Air-to-surface-vessel radar

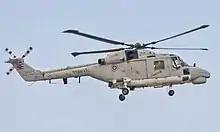
Seaspray on the Lynx was an export success, seen here in the Royal Thai Navy.

In October 1944, the Germans introduced two innovations that were extremely worrying. One was the introduction of new classes of U-boats with much higher performance, and the other was the use of the "schnorkel", allowing even older types to spend most of their time submerged. This made the X-band versions of ASV a requirement, as they had the resolution needed to detect the "schnorkel".